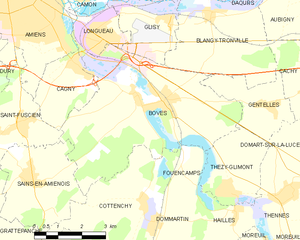
Carte des communes françaises Boves
Boves est une commune française située dans le département de la Somme en région Hauts-de-France.